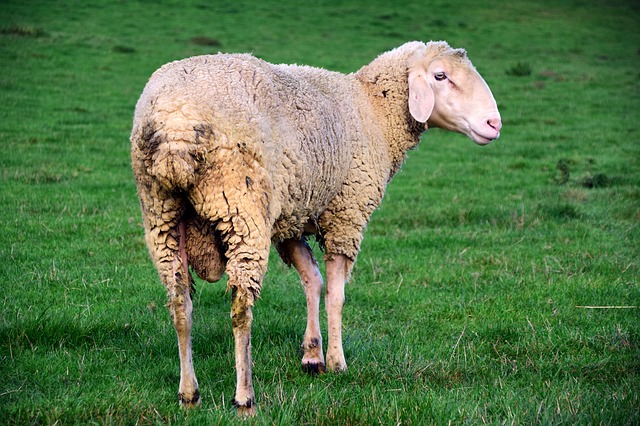
Label: sheep